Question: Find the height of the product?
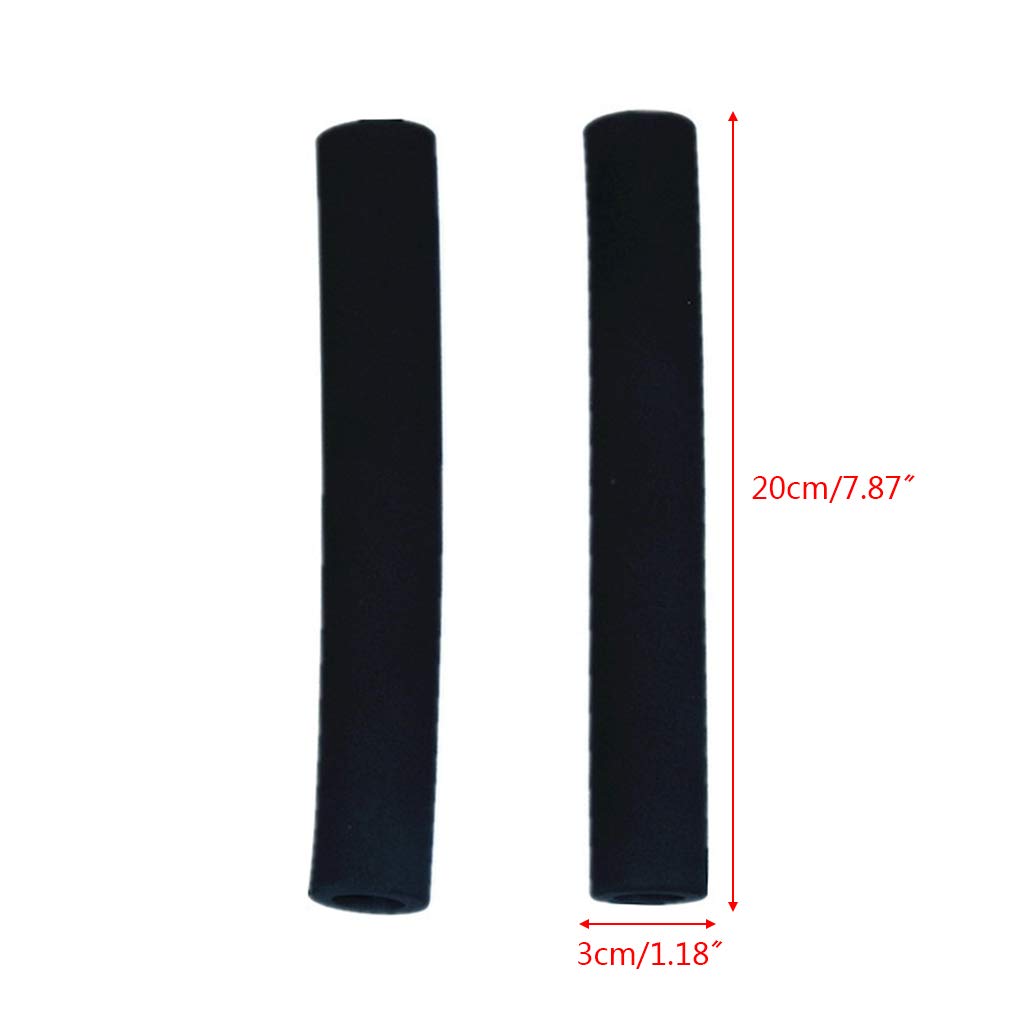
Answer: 20.0 centimetre